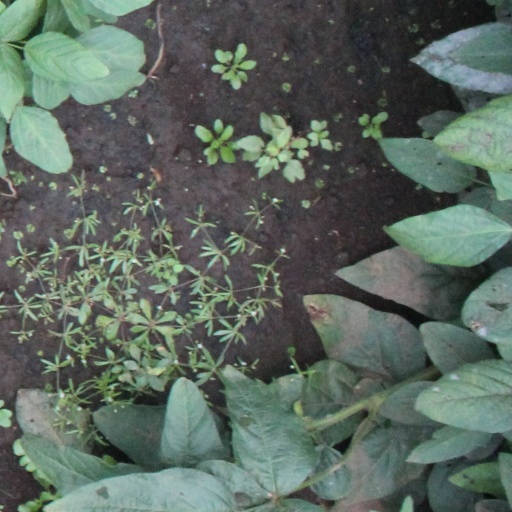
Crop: soybean